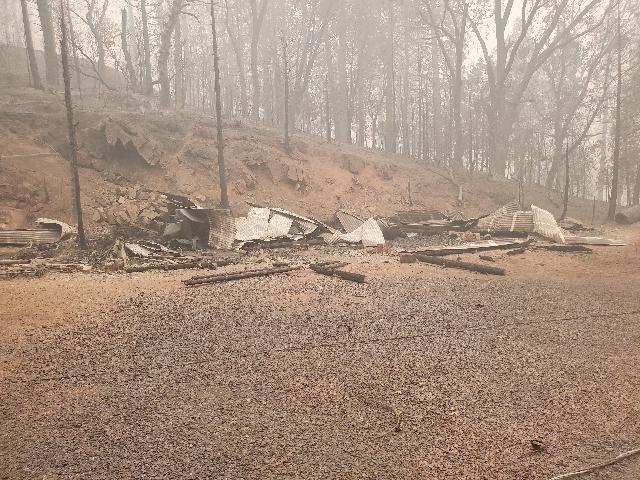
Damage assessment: destroyed